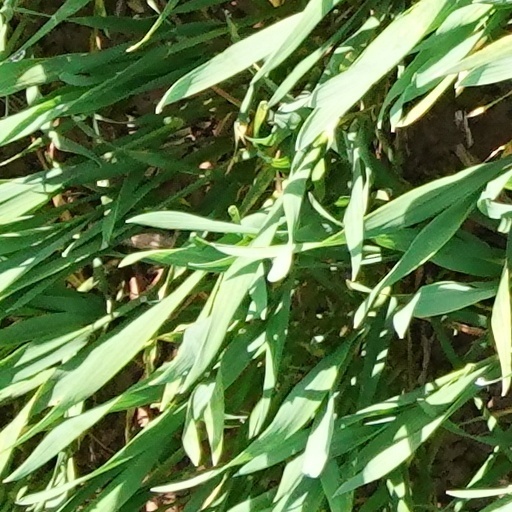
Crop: wheat